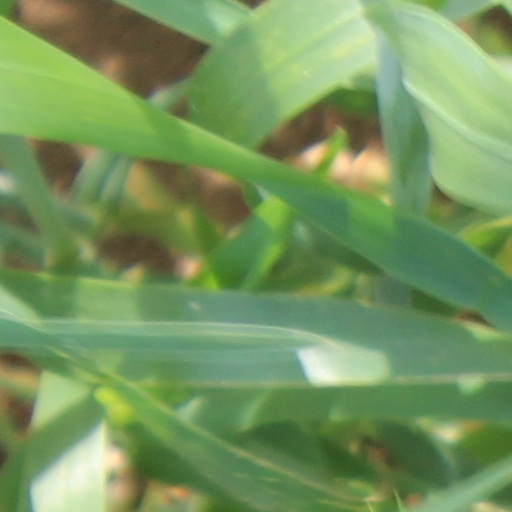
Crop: wheat